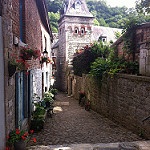
Label: street